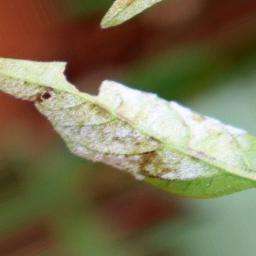
Label: powdery mildew